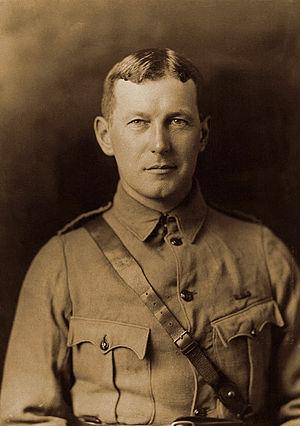
John McCrae
John Alexander McCrae est un médecin militaire canadien. Il est connu comme l'auteur du poème Au champ d'honneur.
Les poètes anglais de la Grande Guerre occupent une place tout à fait éminente dans l'histoire de la poésie britannique, tant par le sujet qu'ils évoquent, que par la qualité de leurs écrits.